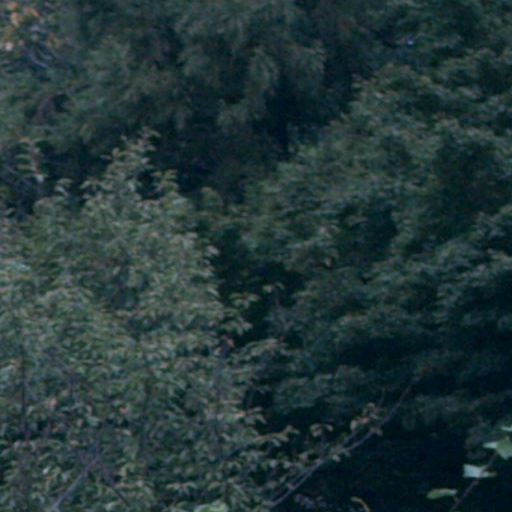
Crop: cassava